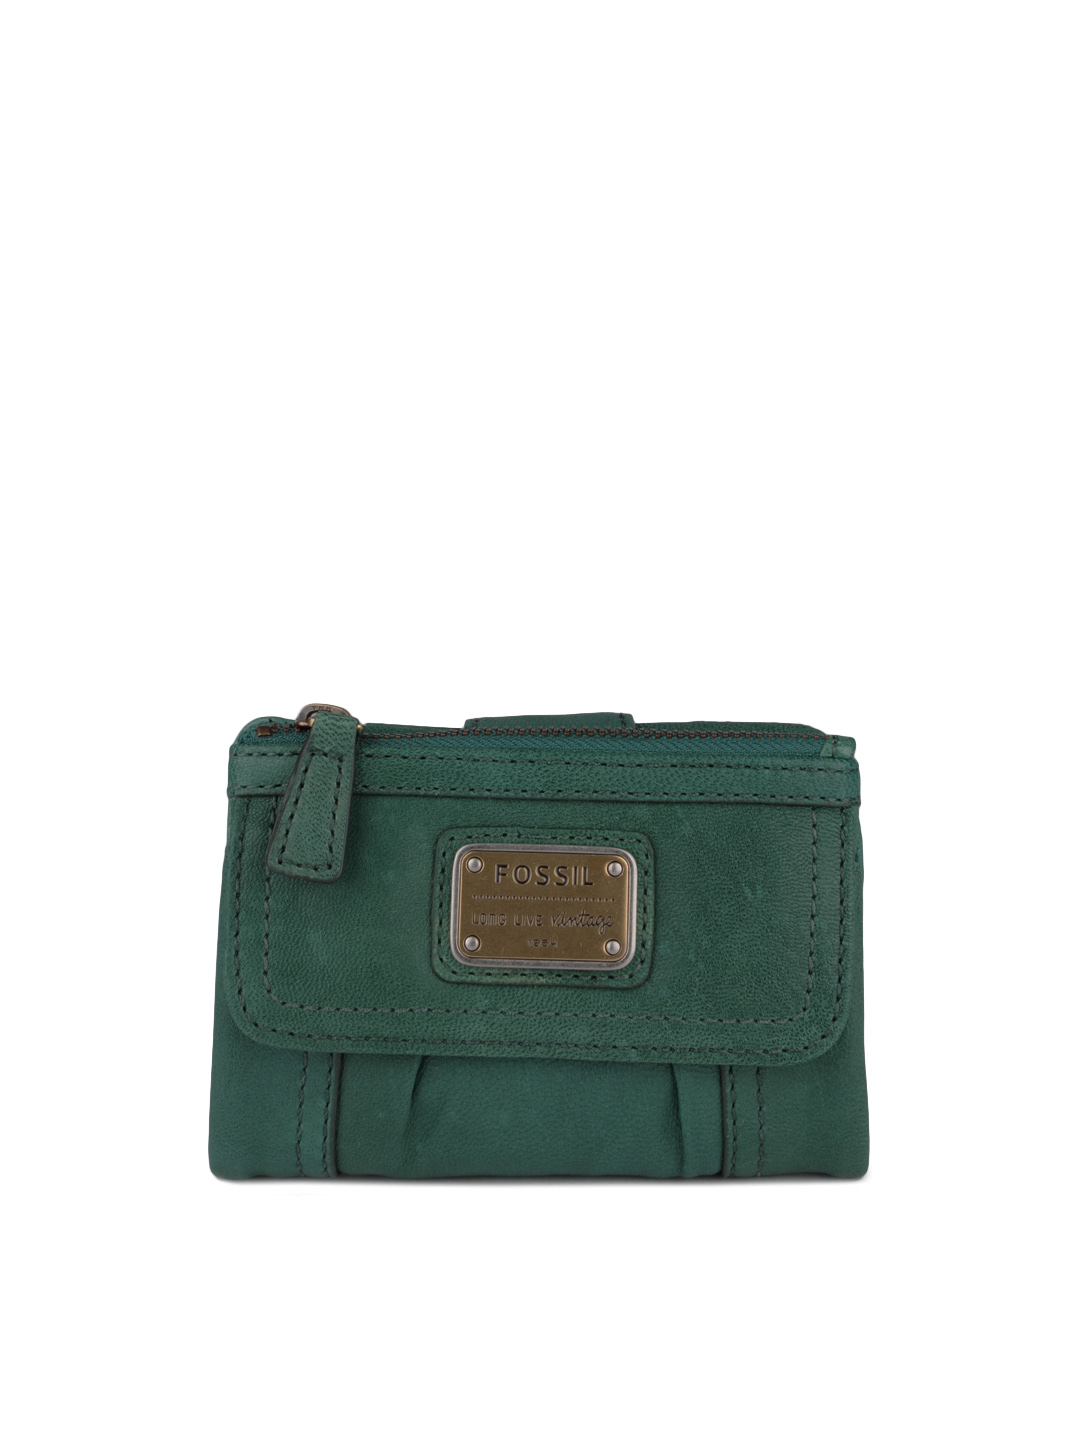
Fossil Women Green Wallet
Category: Accessories / Wallets / Wallets
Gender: Women
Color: Green
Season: Winter 2016
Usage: Casual